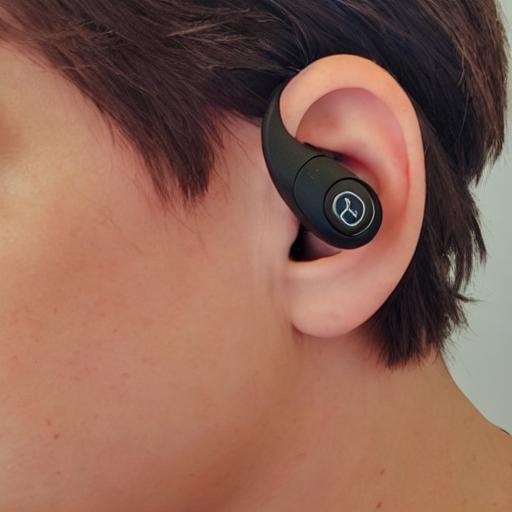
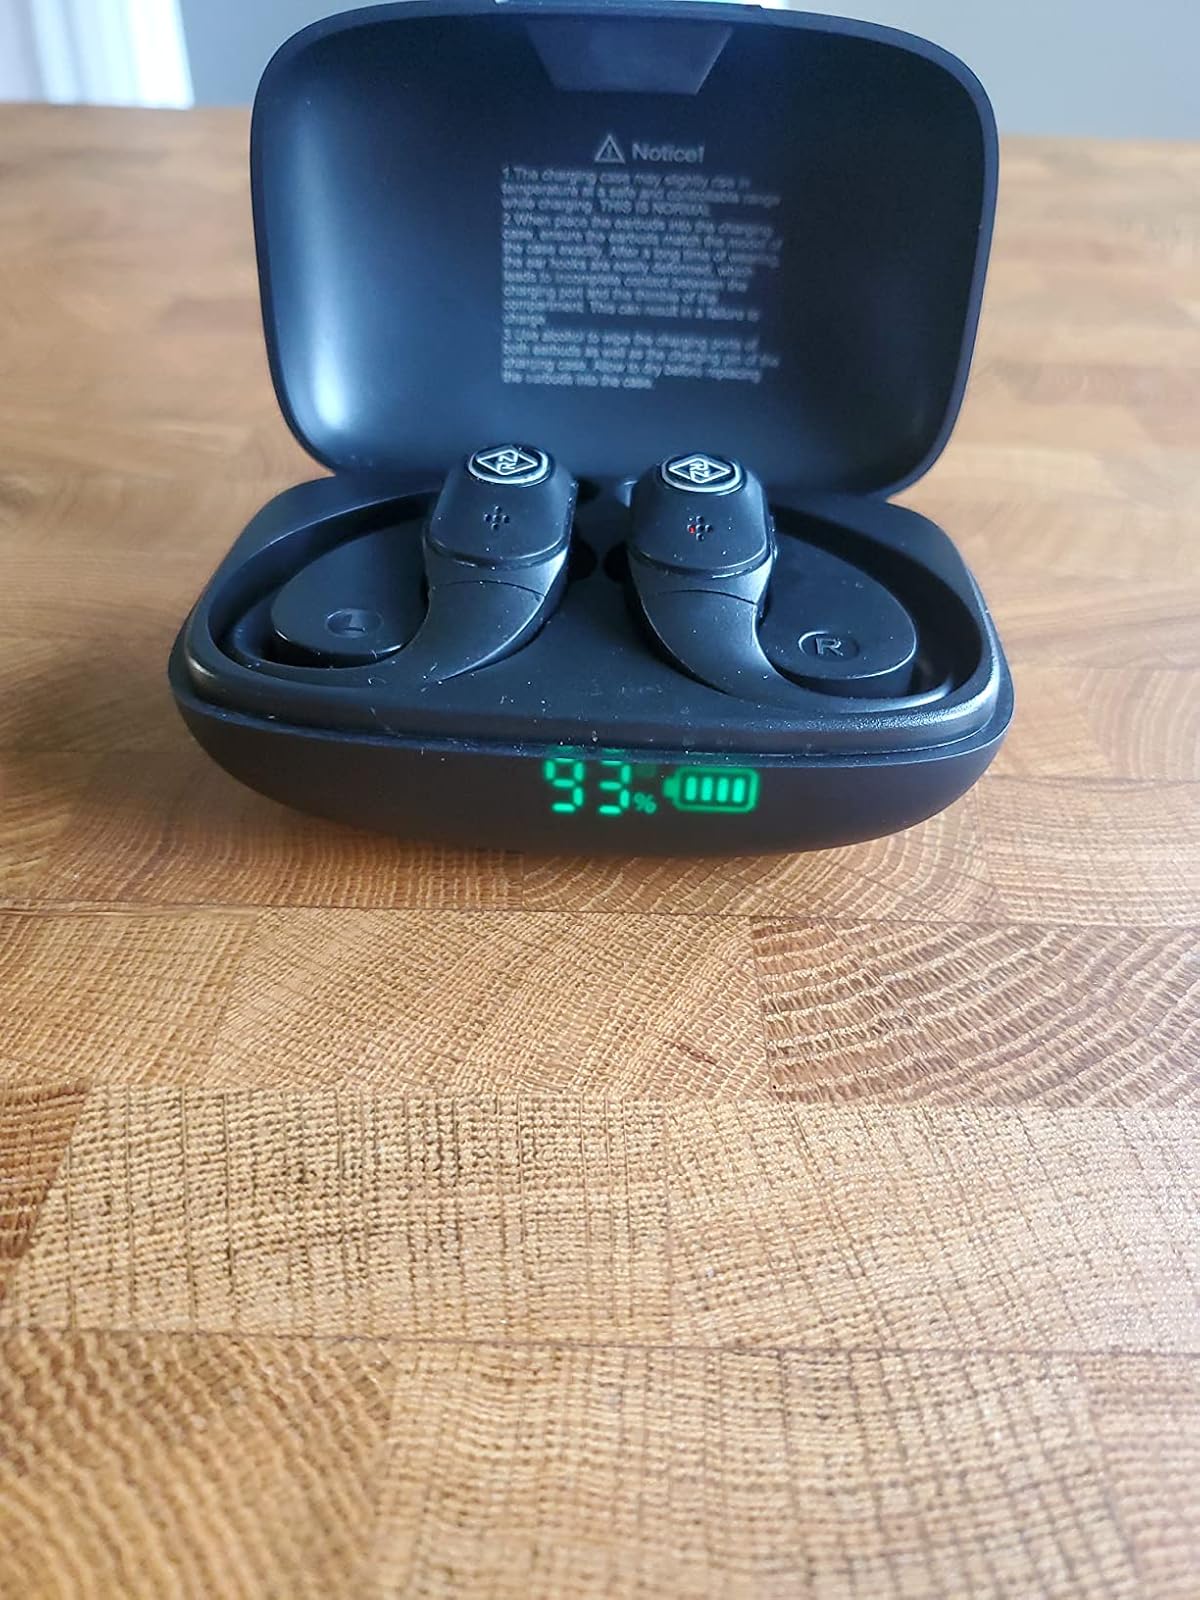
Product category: earbuds
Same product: no